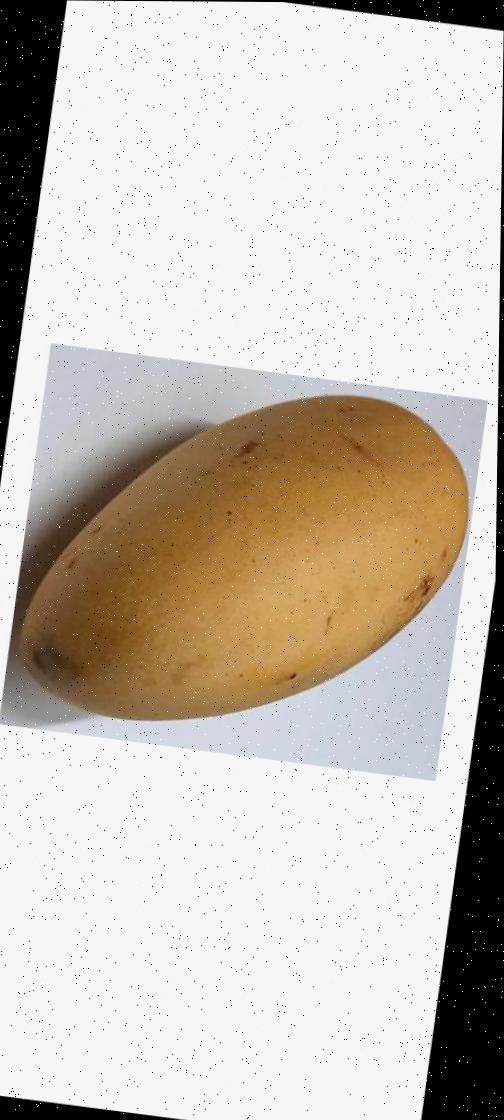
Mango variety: Katimon